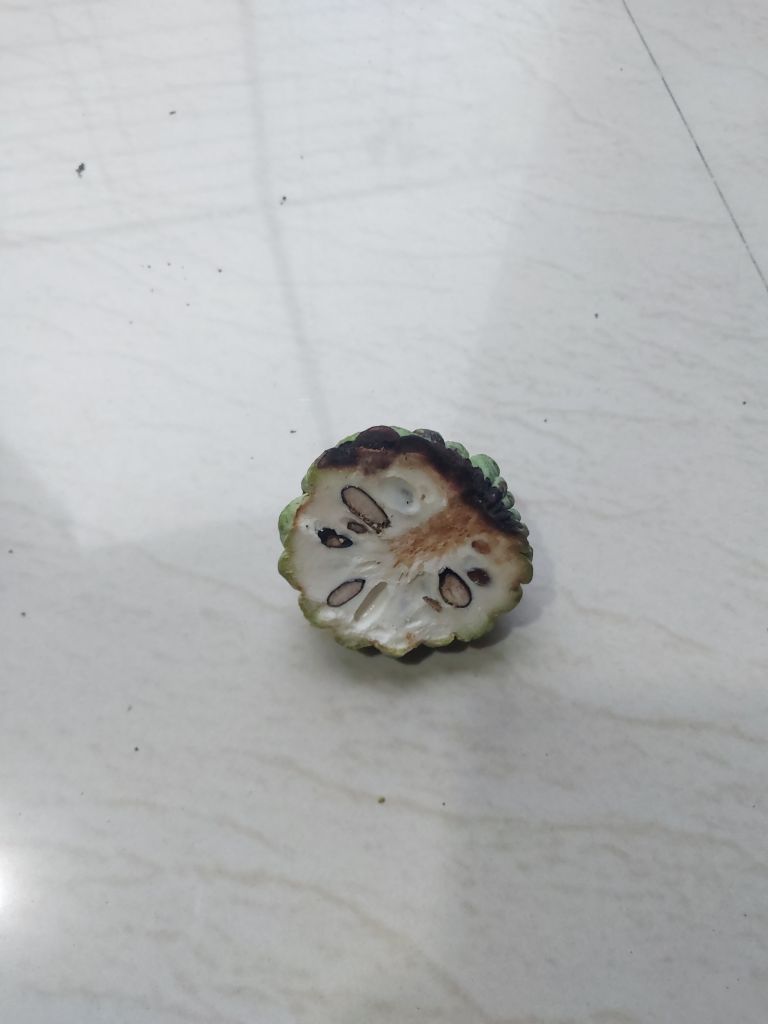
Disease label: Diplodia Rot